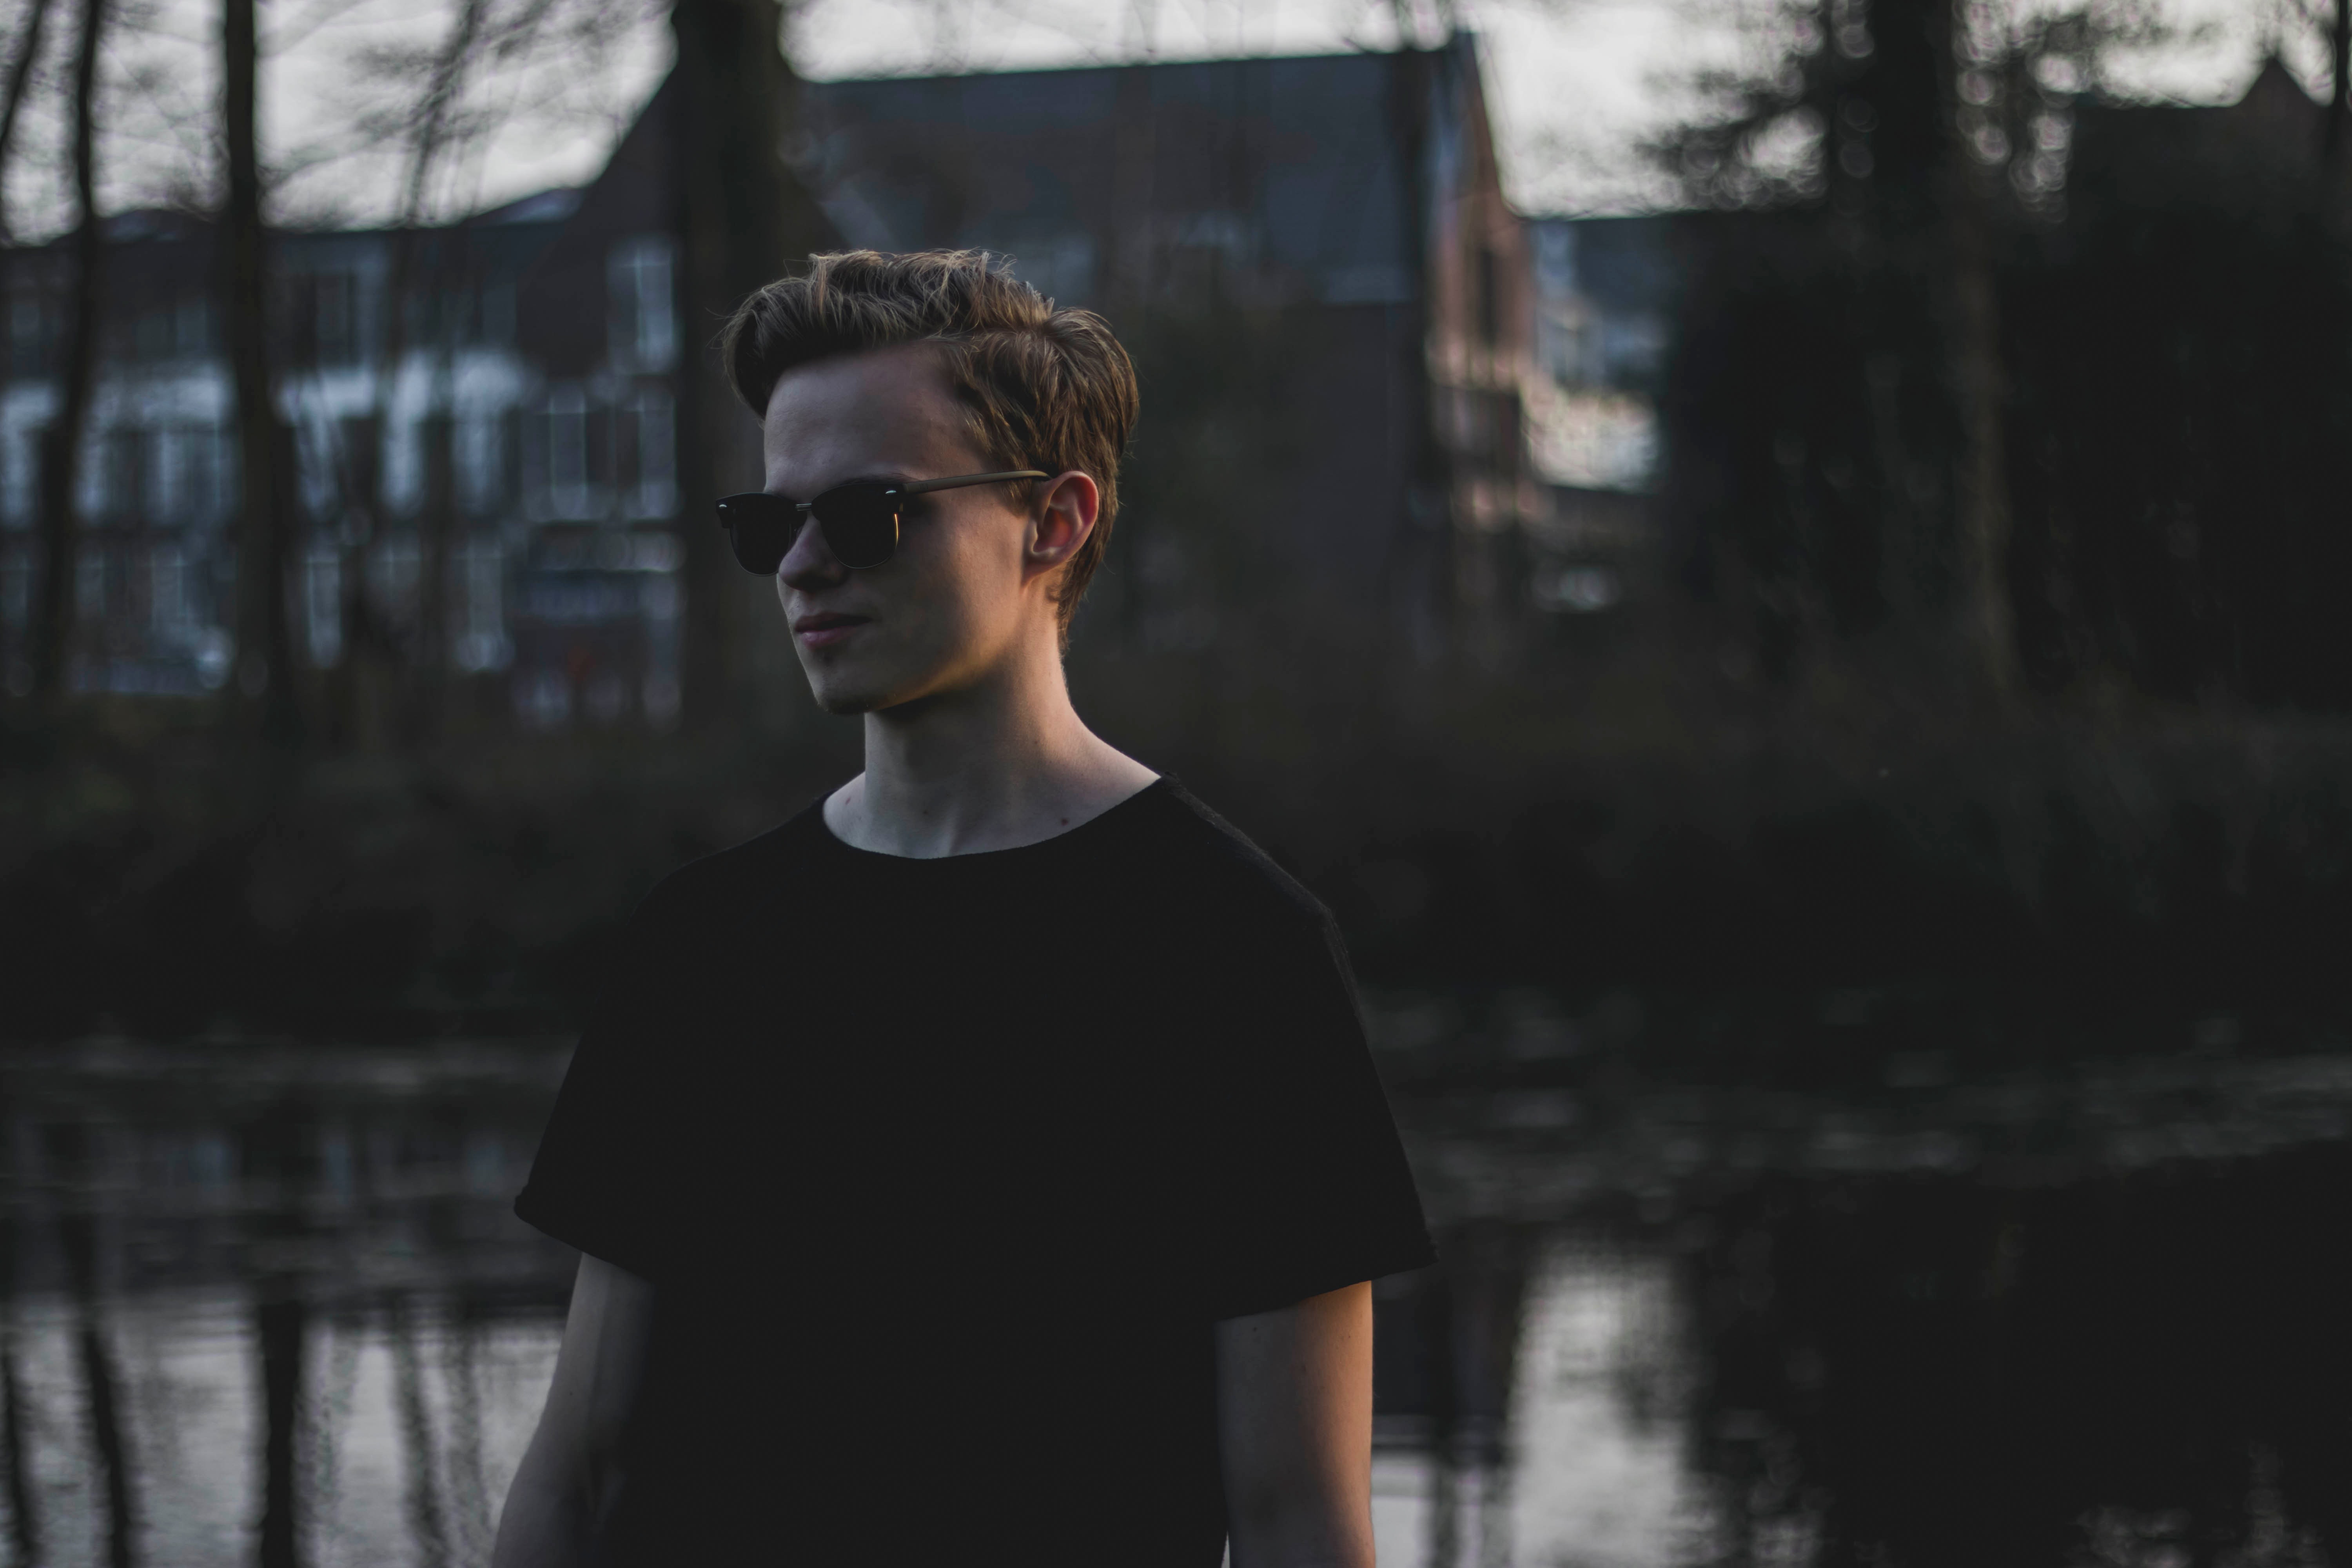
eyewear, black, glasses, standing, sunglasses, tree, cool, fashion, photography, human, black and white, neck, sunlight, vision care, darkness, flash photography, t shirt, plant, portrait photography, reflection, portrait, black hair, style, forest